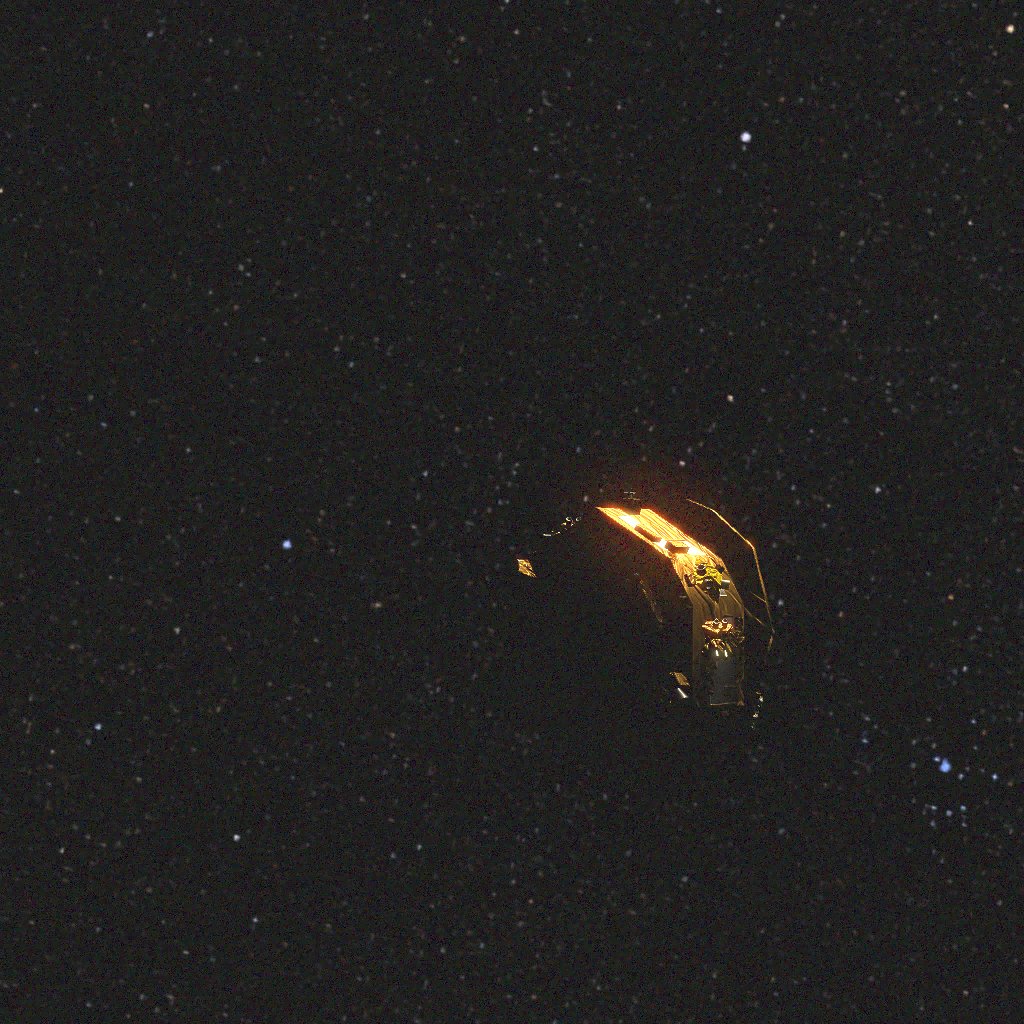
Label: lisa_pathfinder